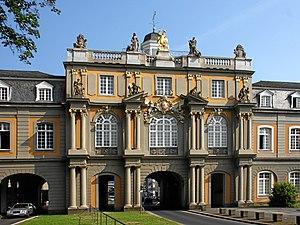
L’université rhénane Frédéric-Guillaume de Bonn est une université allemande située à Bonn dans le Land de Rhénanie-du-Nord-Westphalie. Elle est l’une des plus grandes et prestigieuses universités du pays. En 2014, son recteur était Jürgen Fohrmann et au semestre d’été 2016, elle comptait environ 35 600 étudiants dont 4 000 étrangers. Elle est le premier employeur de la ville.